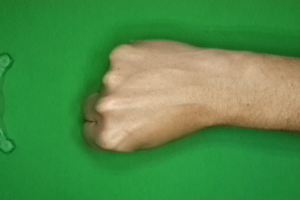
Label: rock